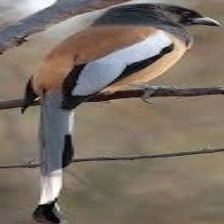
Species: RUFOUS TREPE
Scientific name: DENDROCITTA VAGABUNDA